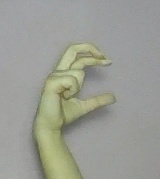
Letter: thal